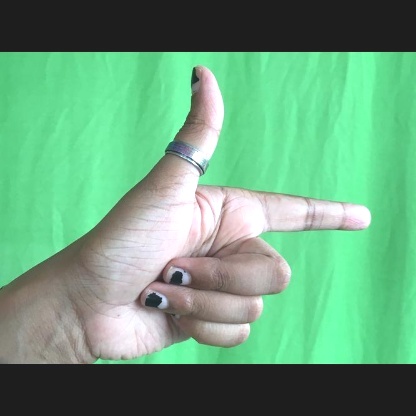
Mudra: Chandrakala